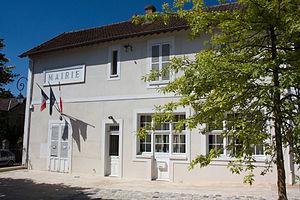
Morsang-sur-Seine est une commune française située à trente-quatre kilomètres au sud-est de Paris dans le département de l'Essonne en région Île-de-France.